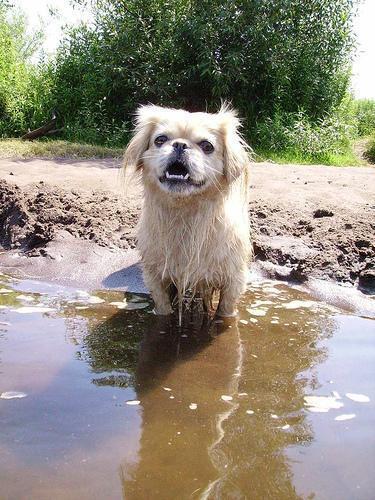
japanese chin